Maria Arkadyevna Stolypina

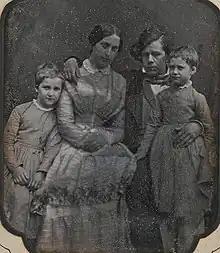
Maria Arkadyevna with her second husband and daughters Maria and Vera.

After the death of Beck, Maria Arkadyevna inherited a large fortune, together with a rich dowry received from her parents. She led the usual social life, attended court, and private balls. In May 1847, she and her young daughters went abroad to visit Constantinople, where her sister Vera lived with her husband, Prince D. F. Golitsy, who served at the Russian mission. There, she met her second husband, Prince Pavel Petrovich Vyazemsky, who was the assistant secretary for the Asian Department of the Ministry of Foreign Affairs.